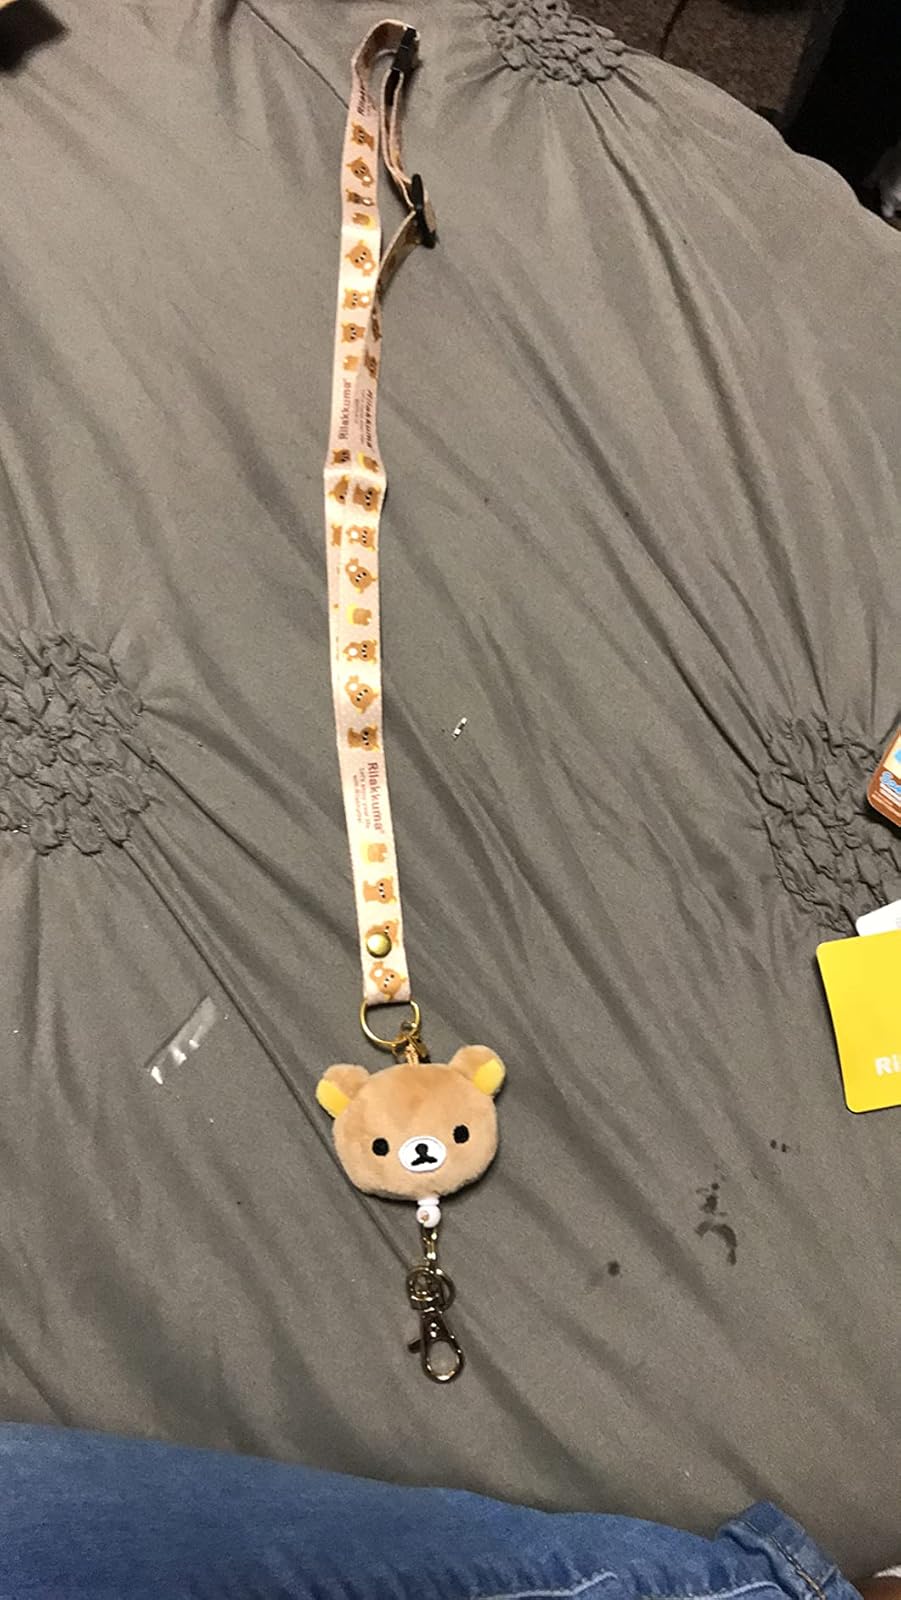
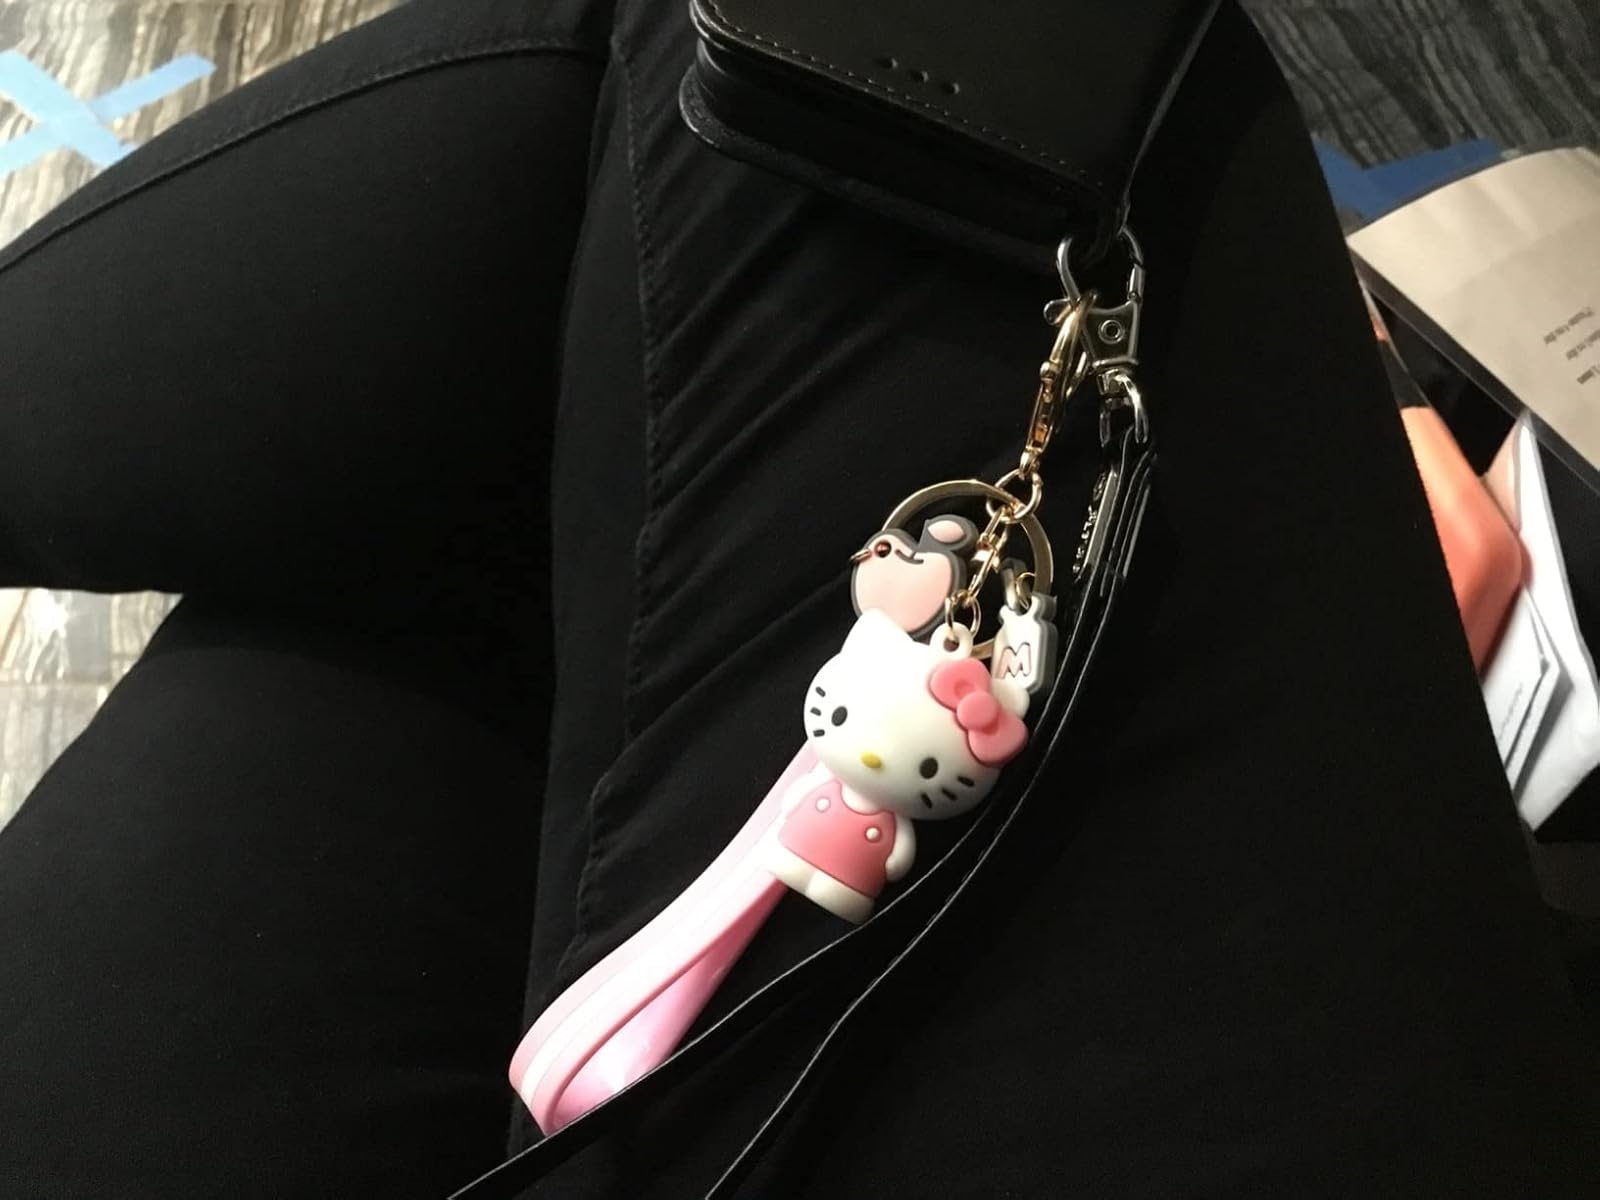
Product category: accessories_keychain
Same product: no